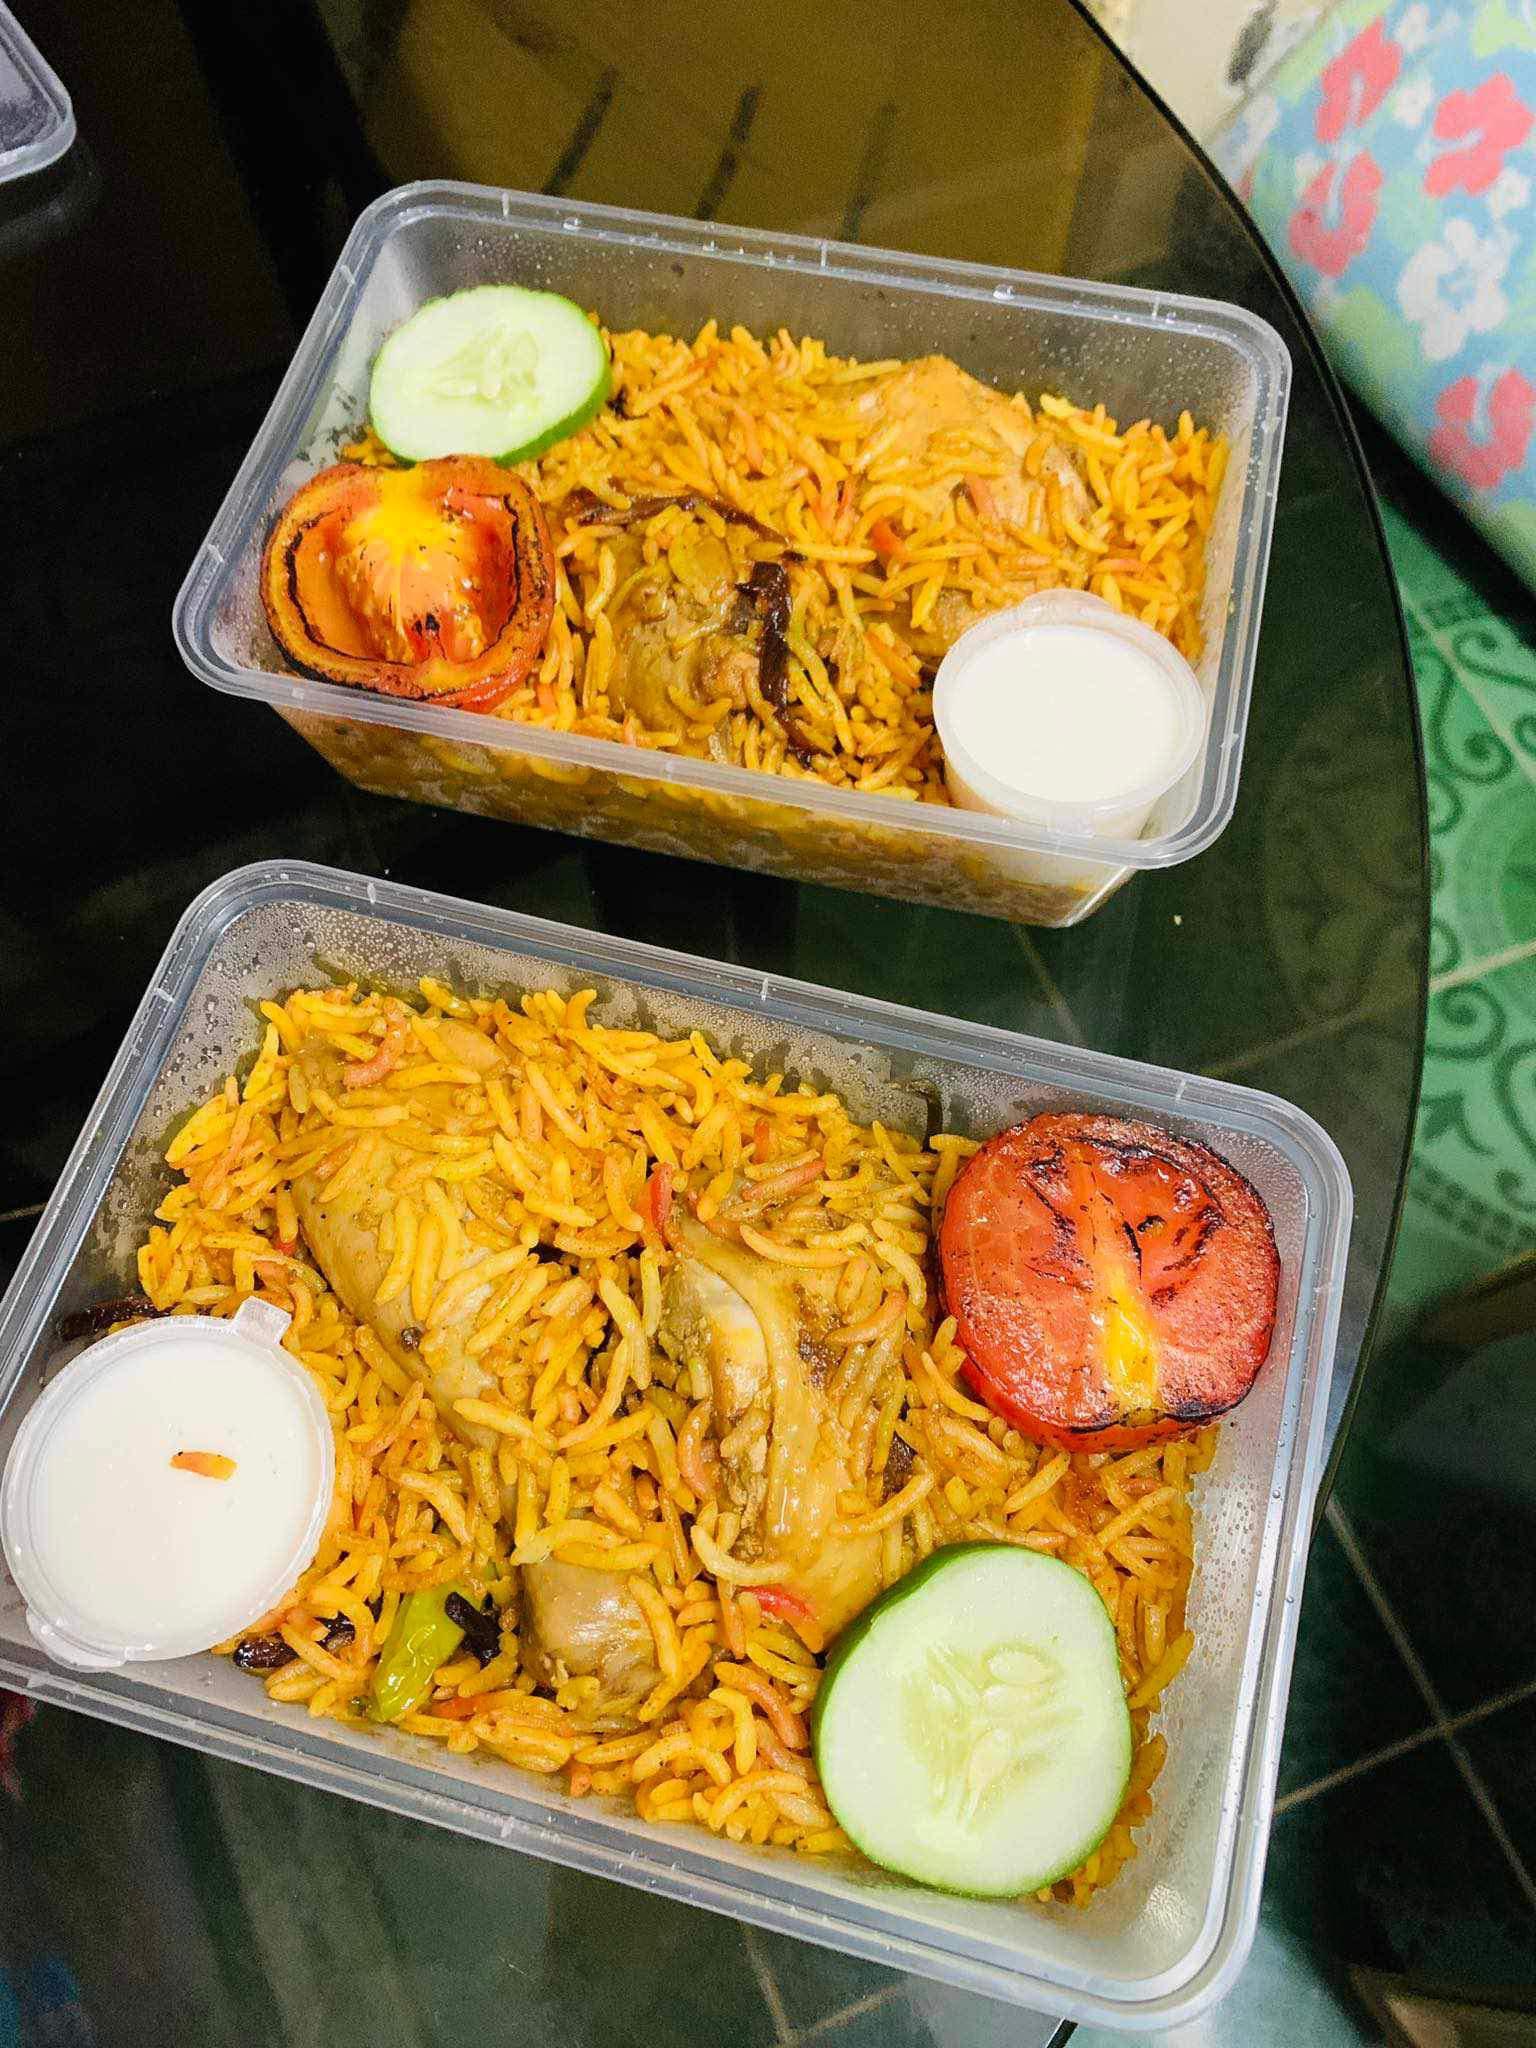
Mlo wa wali ambao umewekwa viungo mbalimbali kuibadilisha ladha pia na sura. Vile vile mna nyama ya kuku, nyanya iliyokaangwa kwa umbali na mboga la tango pamoja na mchuzi.